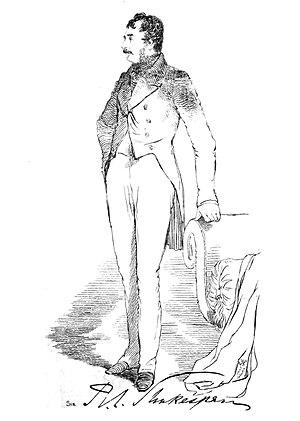
Sir Richmond Campbell Shakespear était un Britannique né en Inde. Officier de l'armée britannique des Indes, il fut un des acteurs de ce qu'il est convenu d'appeler le « Grand Jeu ». Il a contribué par ses conseils à convaincre le khan de Khiva d'interdire la vente comme esclaves de Russes capturés sur son territoire. Il a probablement ainsi retardé l'annexion du khanat par l'Empire russe, mais il n'a pu l'empêcher définitivement.